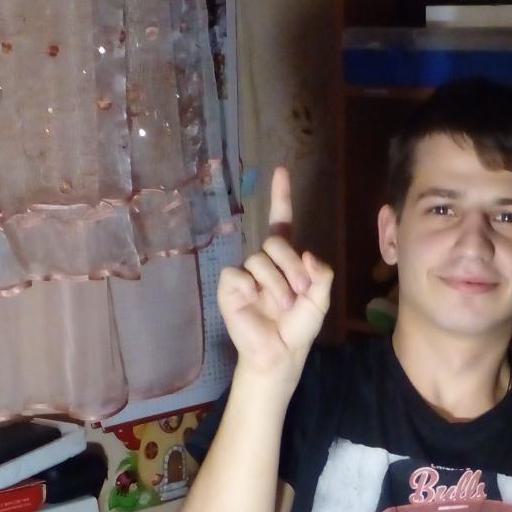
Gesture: one